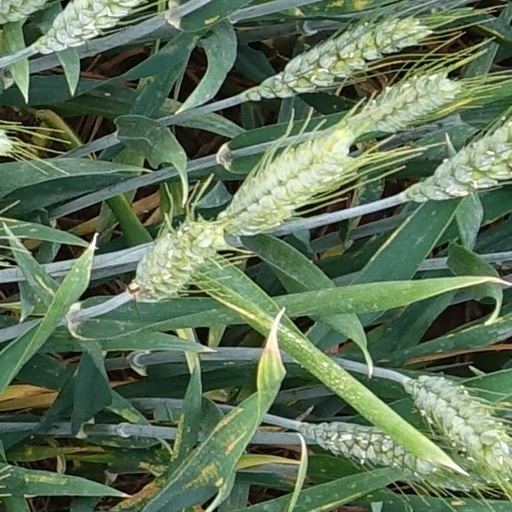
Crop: wheat